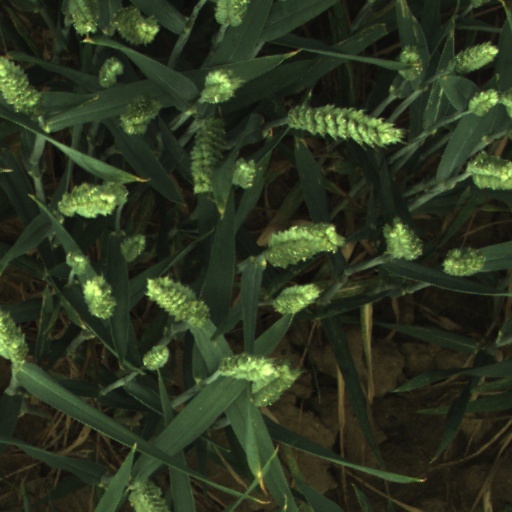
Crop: wheat